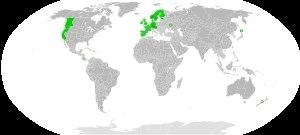
Mycena aurantiomarginata, en français la Mycène élégante ou Mycène à arêtes orangées, est une espèce de champignons de l'ordre des Agaricales et de la famille des Mycenaceae.